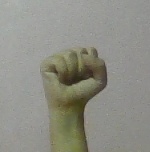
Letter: saad